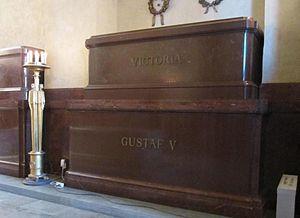
L’église de Riddarholmen est une ancienne abbaye de la ville de Stockholm. Située sur l'île de Riddarholmen, au cœur de la vieille ville, elle est la nécropole des souverains suédois. Le sanctuaire abrite ainsi les tombeaux de la majorité des rois, reines, princes et princesses de Suède du XVIIᵉ au XXᵉ siècle. Depuis 1922, la famille royale suédoise a choisi un autre lieu d'inhumation : le cimetière royal d'Haga.